United States racial unrest (2020–2023)

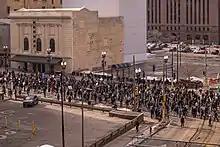
Protestors march in Minneapolis on March 7, 2021

A riot occurred in downtown Minneapolis in reaction to false rumors about the suicide of Eddie Sole Jr., a 38-year-old African-American man; demonstrators believed he had been shot by police officers. Surveillance video showed that Sole Jr. shot himself in the head during a manhunt for a homicide suspect in which he was the person of interest. Controversially, the police released the CCTV camera footage of the suicide in attempts to stop the unrest. Overnight vandalism and looting of stores from August 26 to 27 reached a total of 77 property locations in Minneapolis–Saint Paul, including five businesses that were set on fire. State and local officials arrested a total of 132 people during the unrest. Three Minnesota residents were later convicted of federal charges for an arson attack on the Target Corporation headquarters building the night of August 26. A Minneapolis man pled guilty to a state assault charge for striking an officer with an object during the riot.